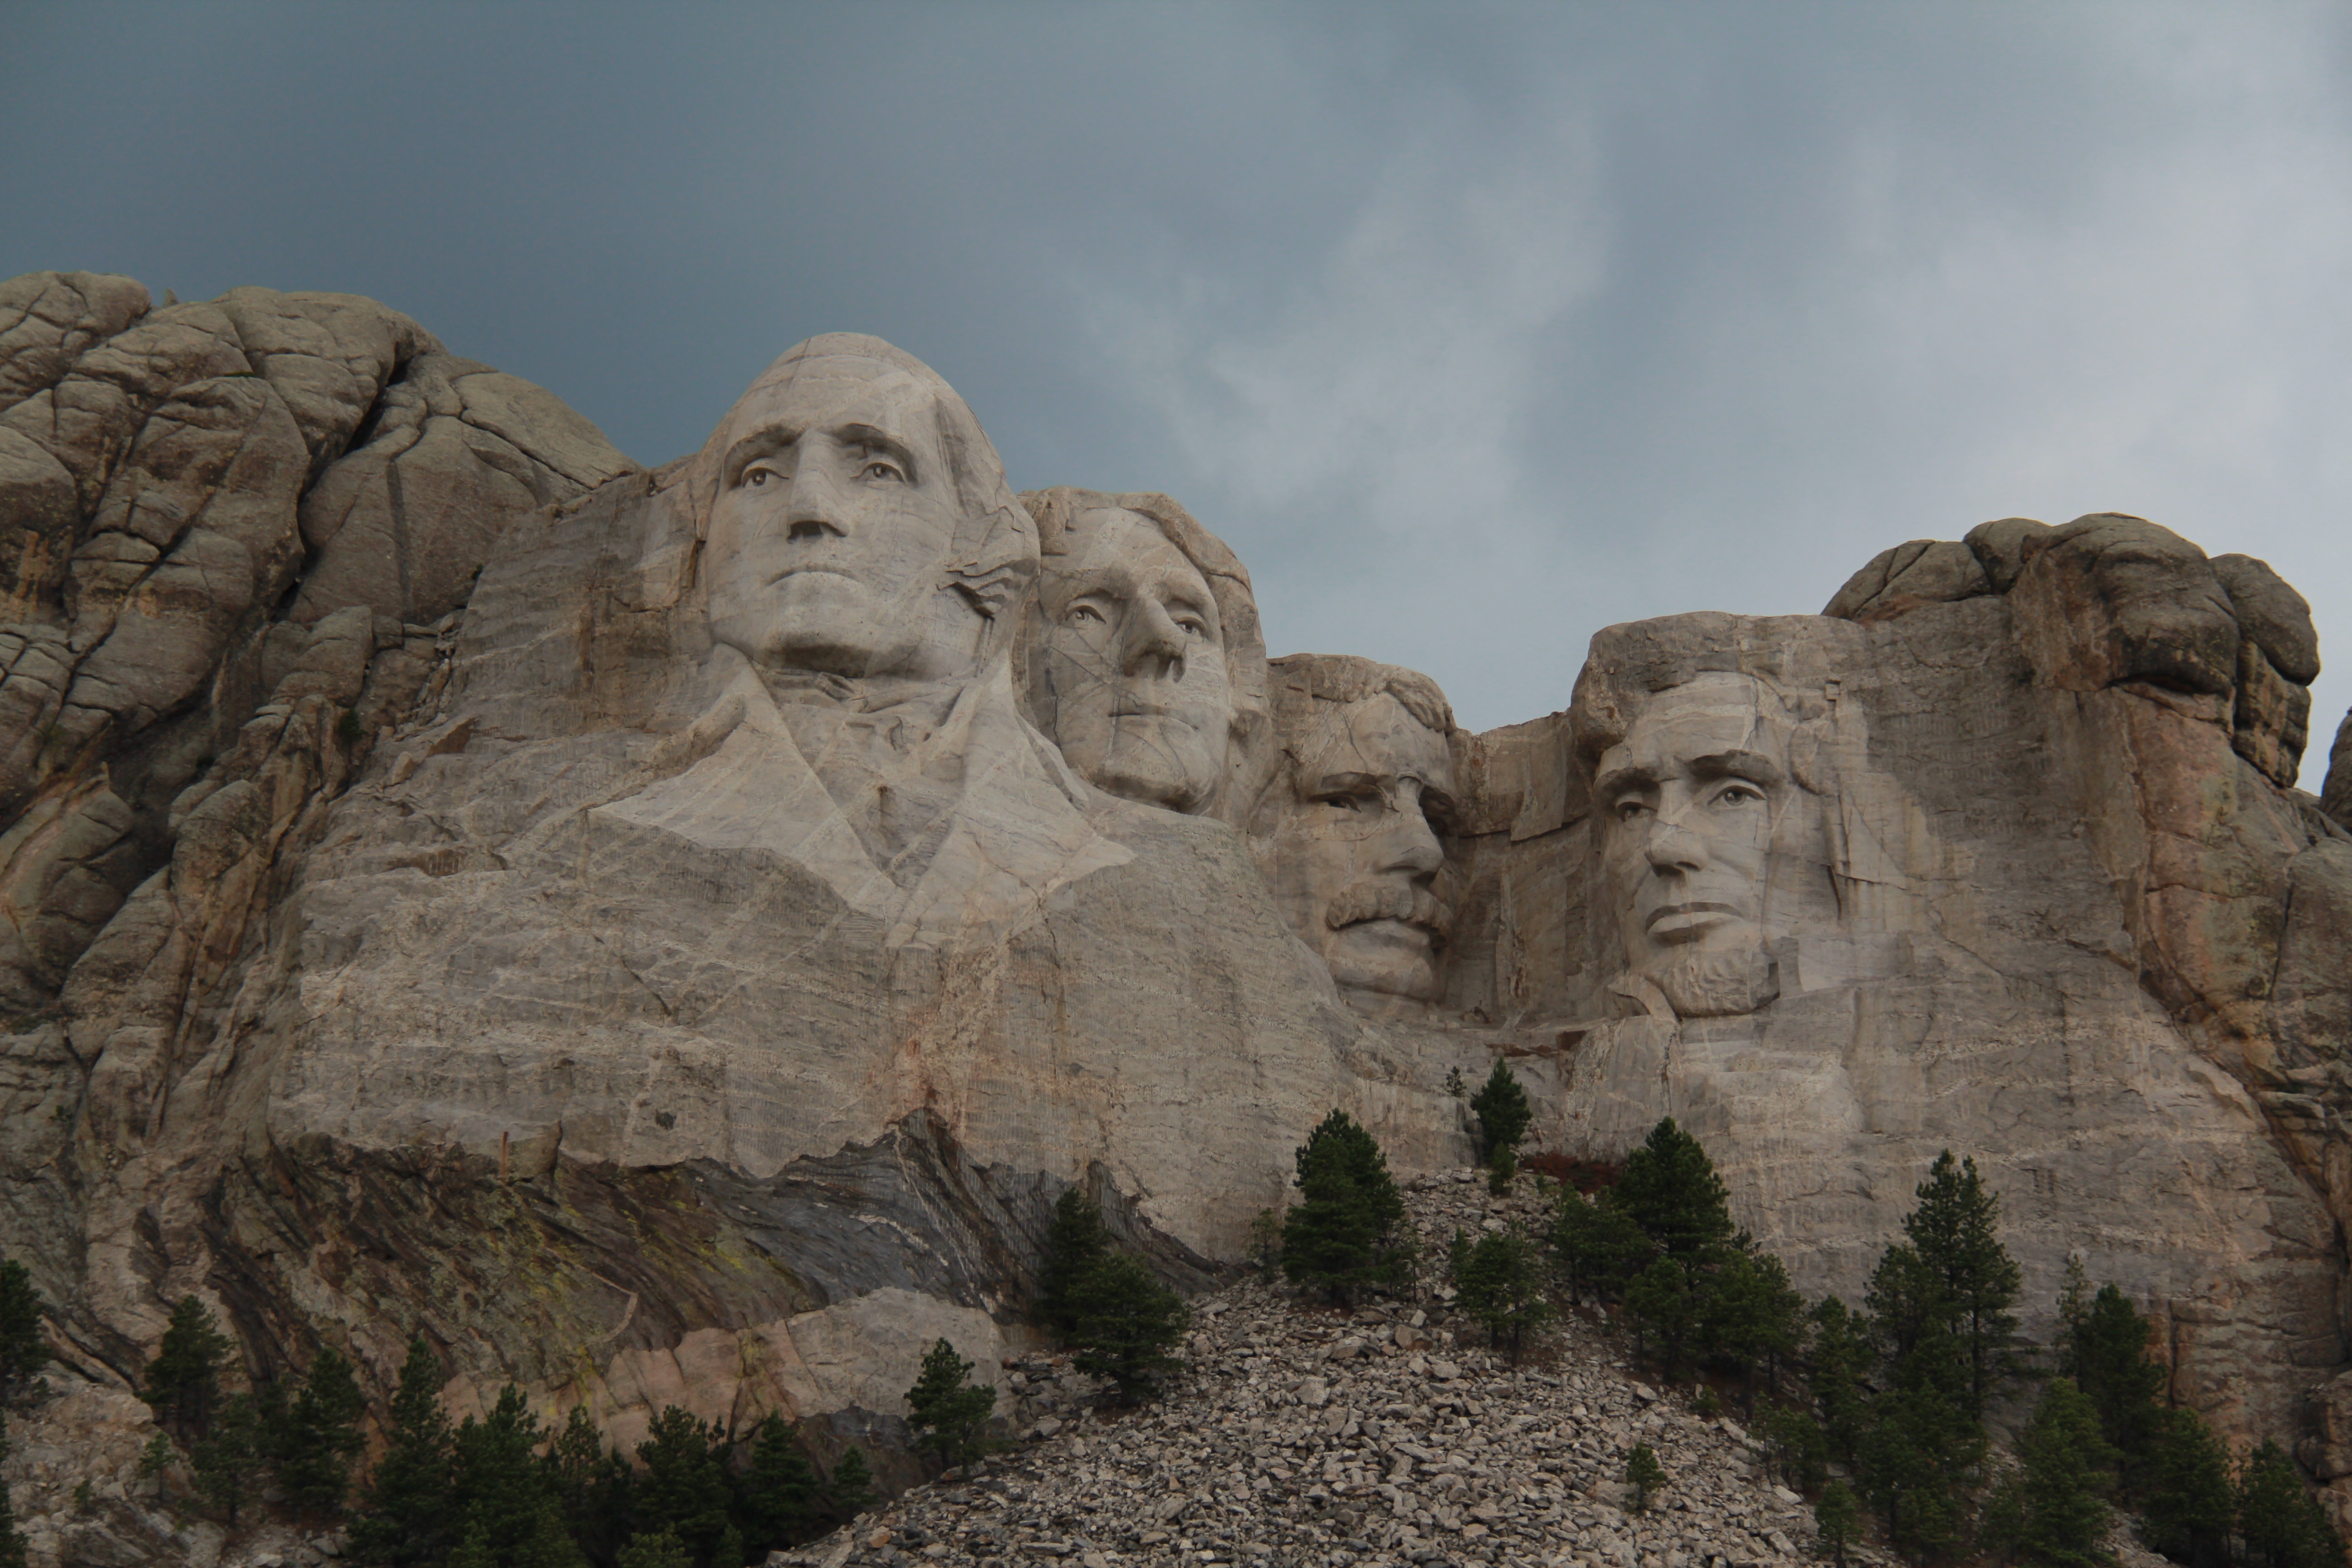
landscape, rock, mountain, architecture, sandstone, stone, monument, travel, formation, arch, park, historic, tourism, material, mount rushmore, outdoors, sculpture, art, geology, temple, daylight, badlands, granite, monolith, ancient history, famous landmark